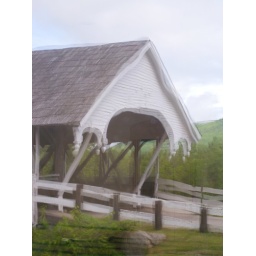
The reflection of the Stark covered bridge in the window of the Stark Union Church